Lord Hawke's cricket team in Ceylon and India in 1892–93

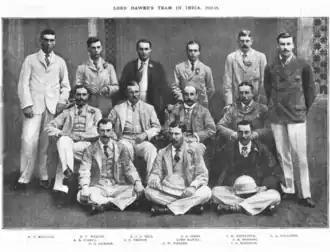
The touring team

An English cricket team led by Lord Hawke toured Ceylon and India in the Indian season of 1892–93. It was the second visit by an English team to India, after G. F. Vernon's XI in 1889–90, and the third to Ceylon.